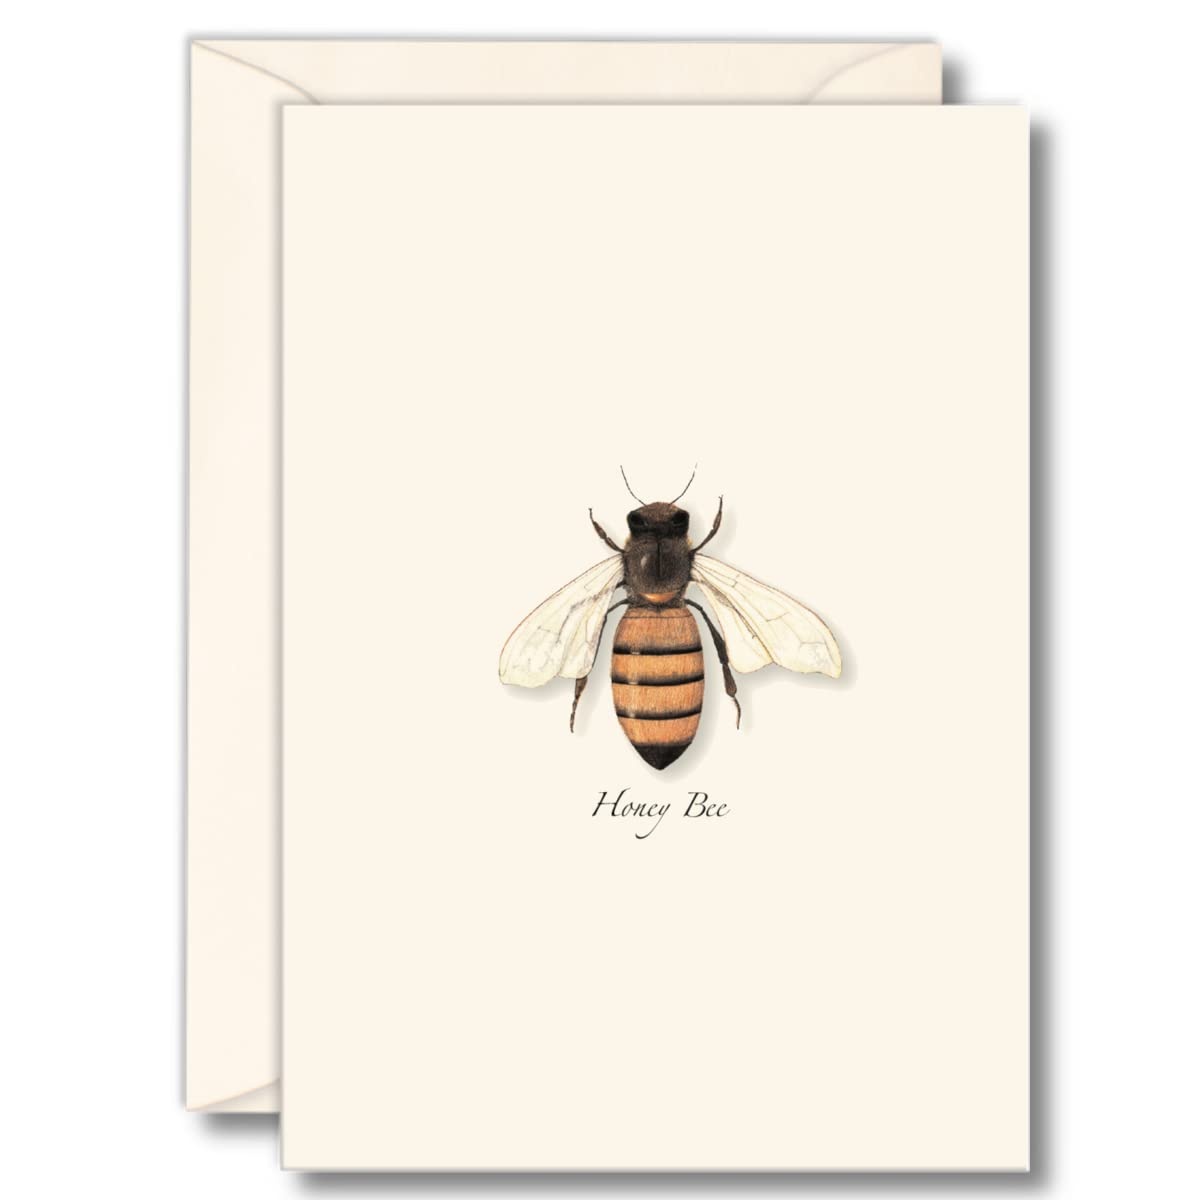
Honey Bee Notecards
Brand: Earth Sky + Water
The Honey Bee Notecards set features eight beautifully illustrated cards, each paired with a matching envelope. Each card measures 3.5″ x 5″ and is printed on recycled and recyclable paper, demonstrating a strong commitment to environmental sustainability. The detailed artwork by Sarah Melling is reproduced using the highest quality printing techniques, capturing the intricate beauty of honey bees with vibrant color and precision. The collection is housed in a durable, high-quality recyclable plastic box made entirely from recycled water bottles, combining eco-friendly packaging with elegant presentation. This assortment also includes UPC and Bookland EAN barcodes for efficient retail management (UPC: 740620904516, Item # NC-110), making it ideal for nature lovers, collectors, and those seeking refined, sustainable stationery.
Category: Arts & Entertainment > Party & Celebration > Gift Giving > Greeting & Note Cards > Note Cards